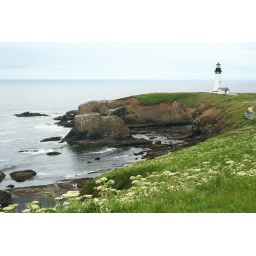
aquina Head Lighthouse on the Oregon coast with cow parsnip blooming in the foreground